RAF Stoney Cross

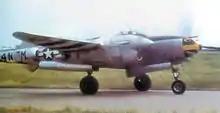
Lockheed P-38 Lightning of the 394th Fighter Squadron wearing D-Day invasion markings, June 1944.

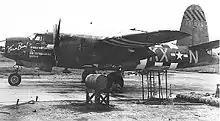
Martin B-26B-15-MA Marauder Serial 41-31665 of the 558th Bomb Squadron

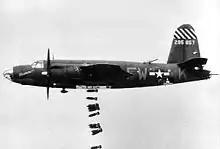
Martin B-26B-50-MA Marauder Serial 42-95857 of the 556th Bomb Squadron

Royal Air Force Stoney Cross or more simply RAF Stoney Cross is a former Royal Air Force station in the New Forest, Hampshire, England. The airfield is located approximately northwest of Lyndhurst and west of Southampton.